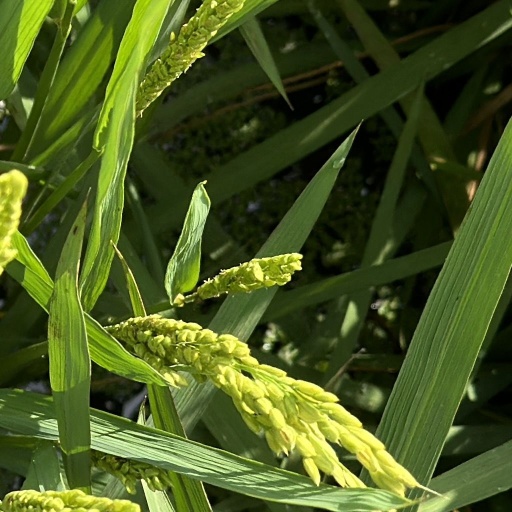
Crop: rice